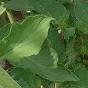
Crop: Tomato
Condition: healthy-leaf